Franz Mayer Museum

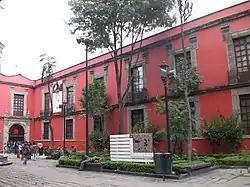
Entrance to the Franz Mayer museum in Mexico City

The permanent exhibitions are still based on Mayer's acquisition although researchers of the institution still look for new acquisitions. One of the latest pieces acquired by the museum is a silver skull from Guatemala . At any time, only just over a quarter of the total collection is on display at the museum, with the rest often sent out on loan to other museums. The museum has plans to expand to a second facility and to have sites in other parts of the country.